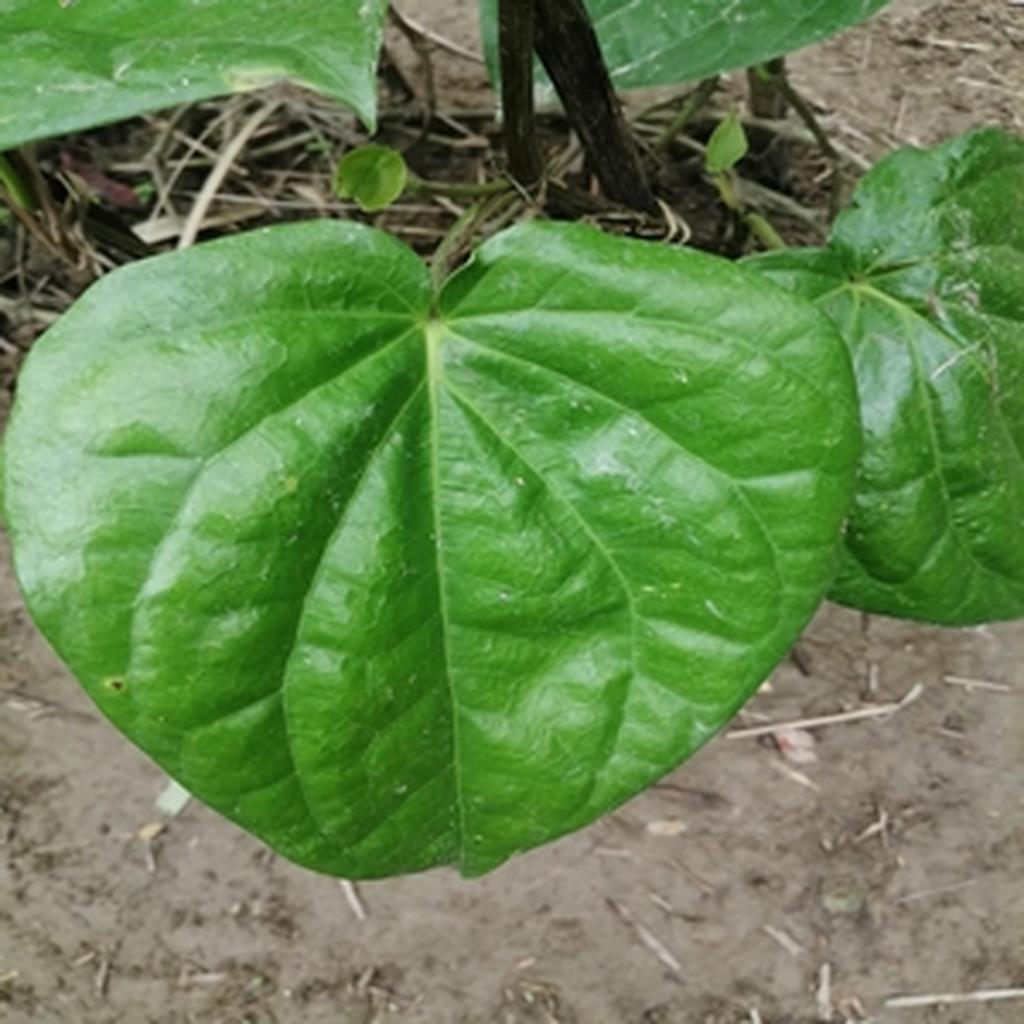
Label: Healthy_Leaf